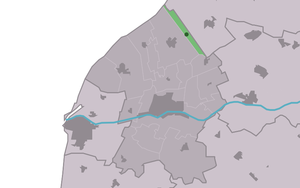
Furdgum est un village de la commune néerlandaise de Waadhoeke, dans la province de Frise.